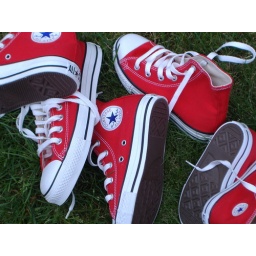
Little red converse "chucks" in grass